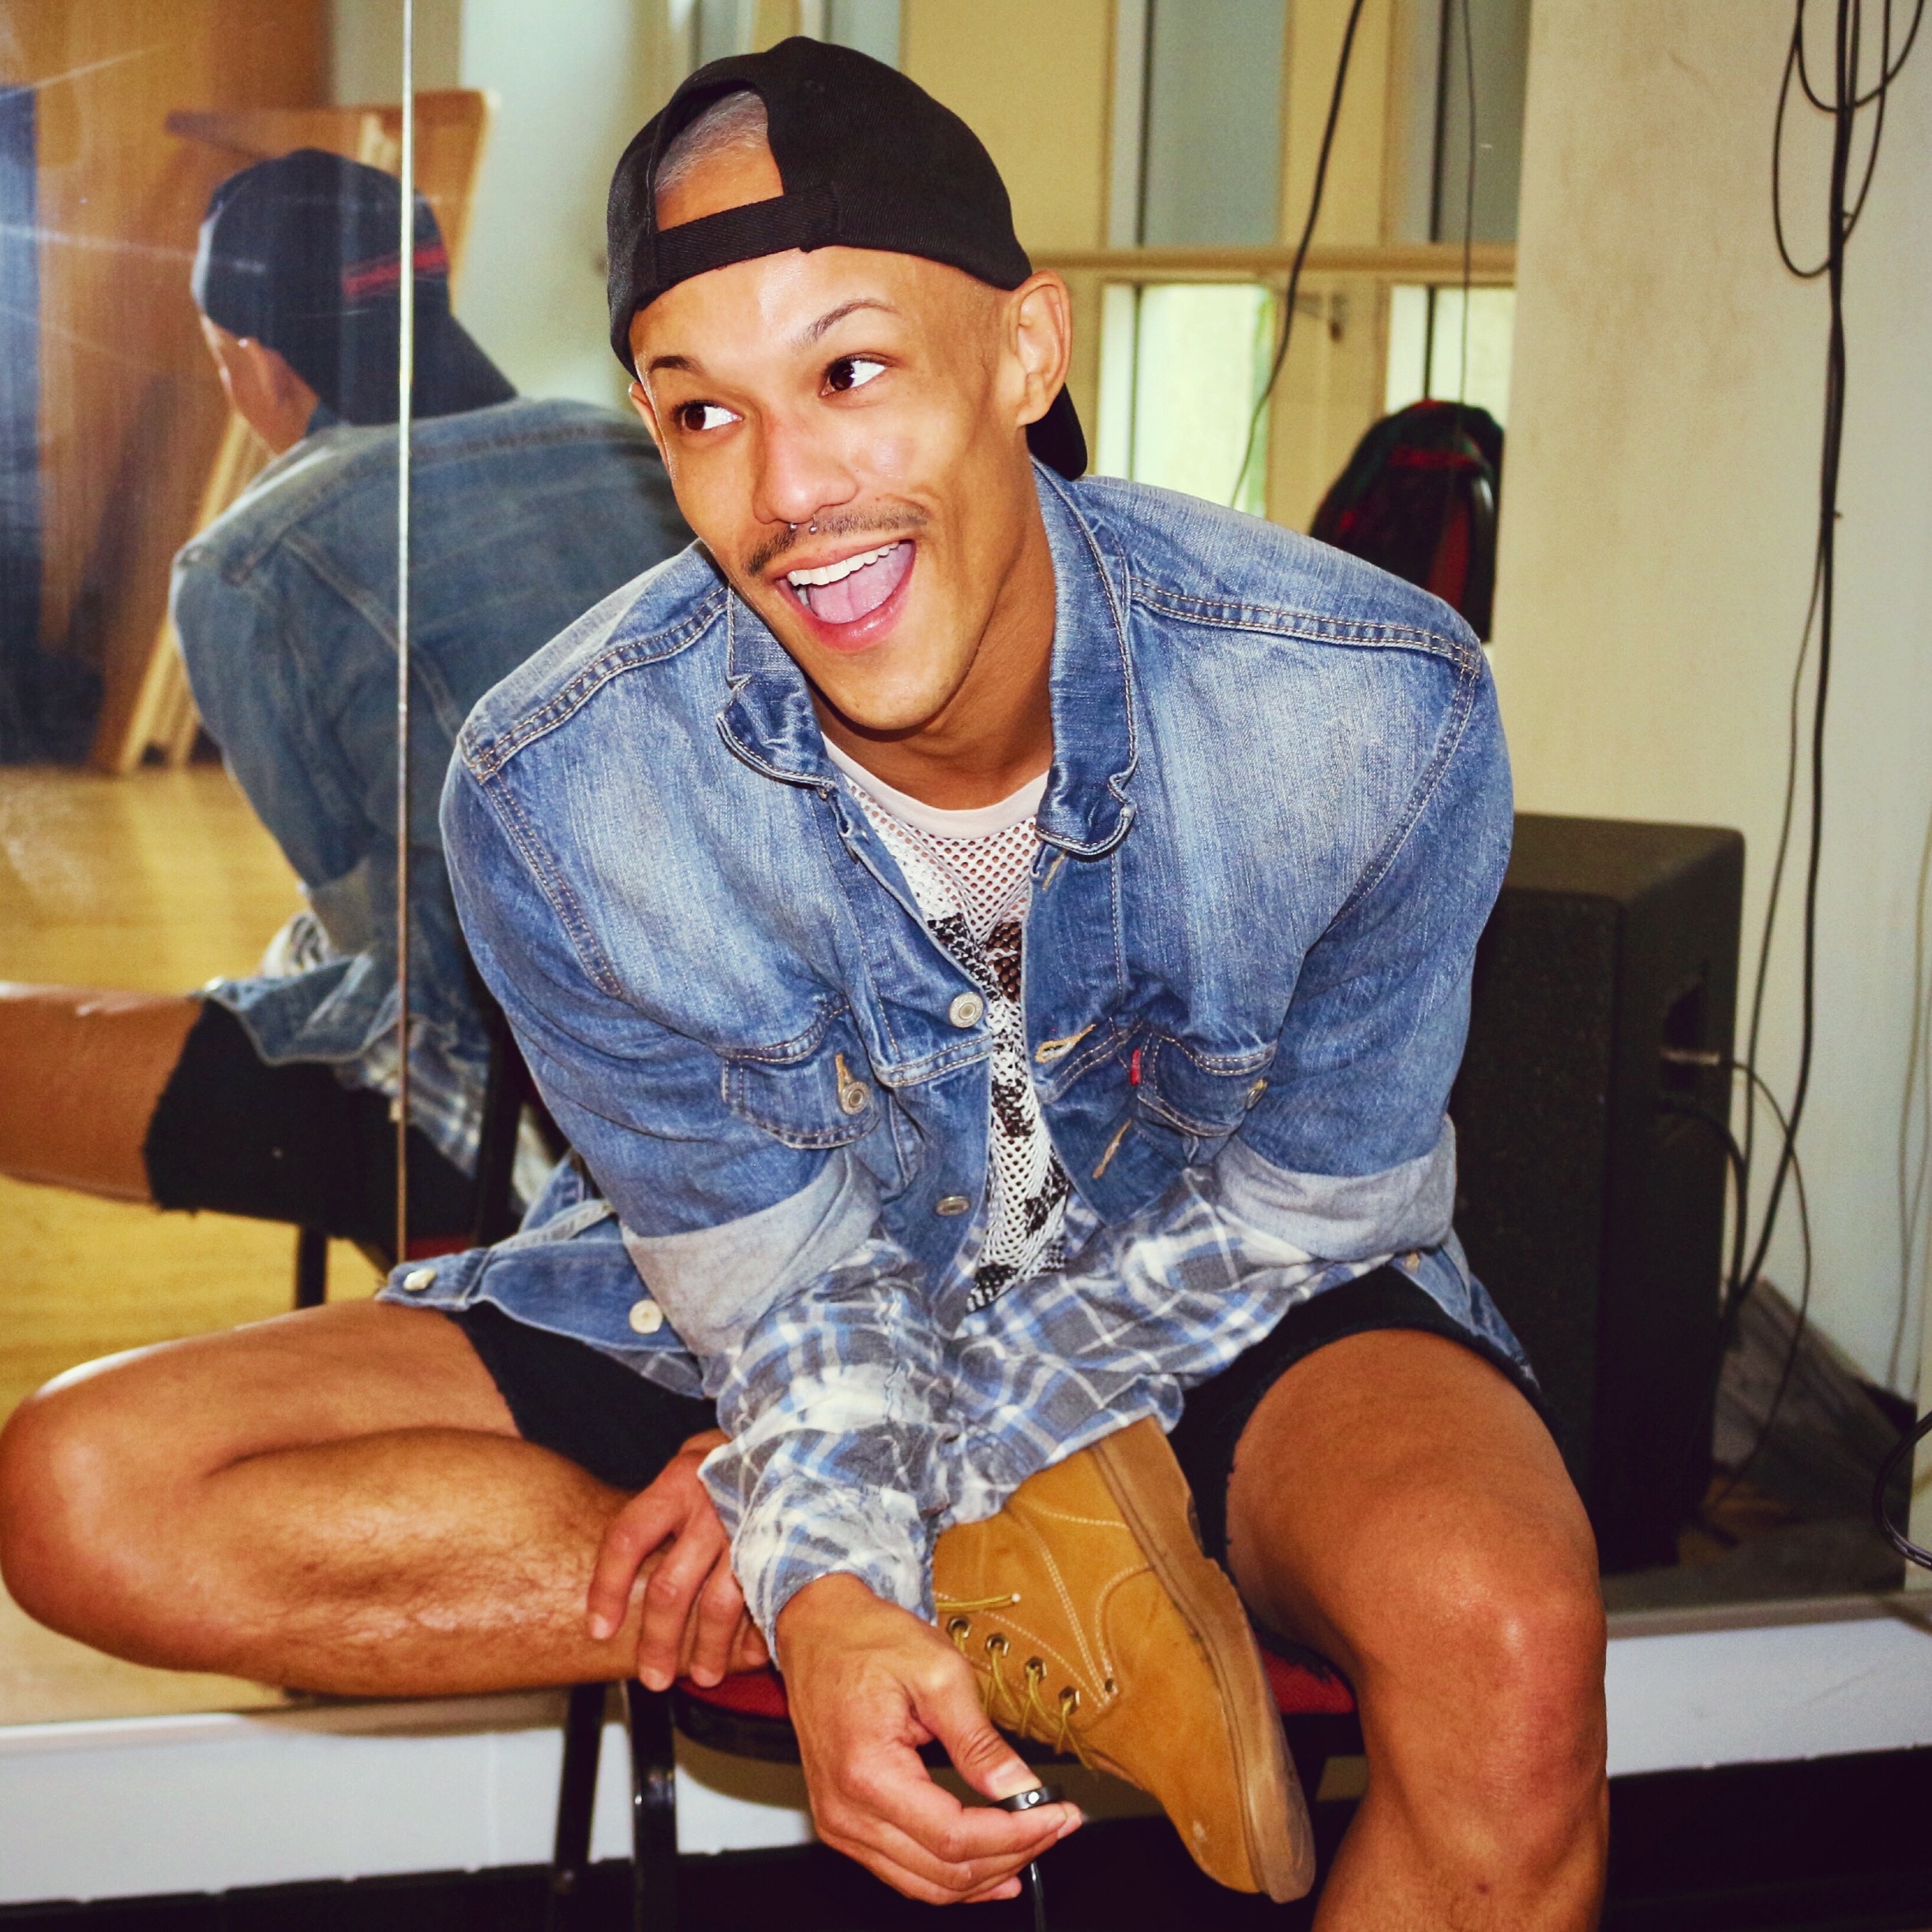
person, sitting, muscle, glasses, human positions